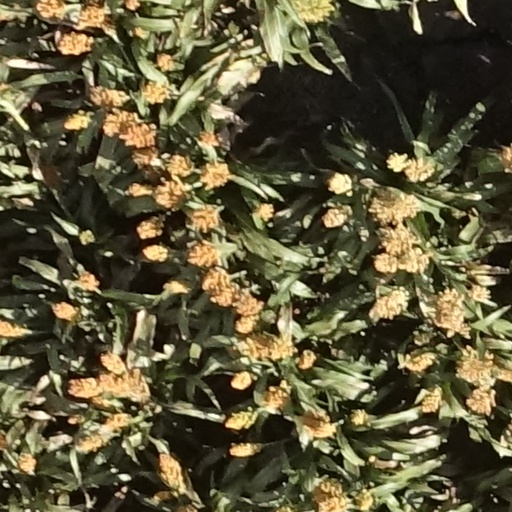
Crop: sorghum